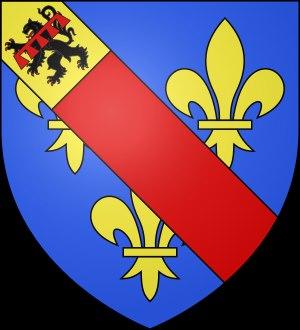
La seigneurie de Beaujeu, dont le Beaujolais tire son nom, est une ancienne seigneurie du Moyen Âge. Elle se situait au nord de la ville de Lyon et certains de ses seigneurs, originaires du Mâconnais, ont marqué de leur empreinte l'histoire de France.
Pierre II de Beaujeu, né le 1ᵉʳ décembre 1438, mort dans son château de Moulins le 10 octobre 1503, fut duc de Bourbon et d'Auvergne de 1488 à sa mort.